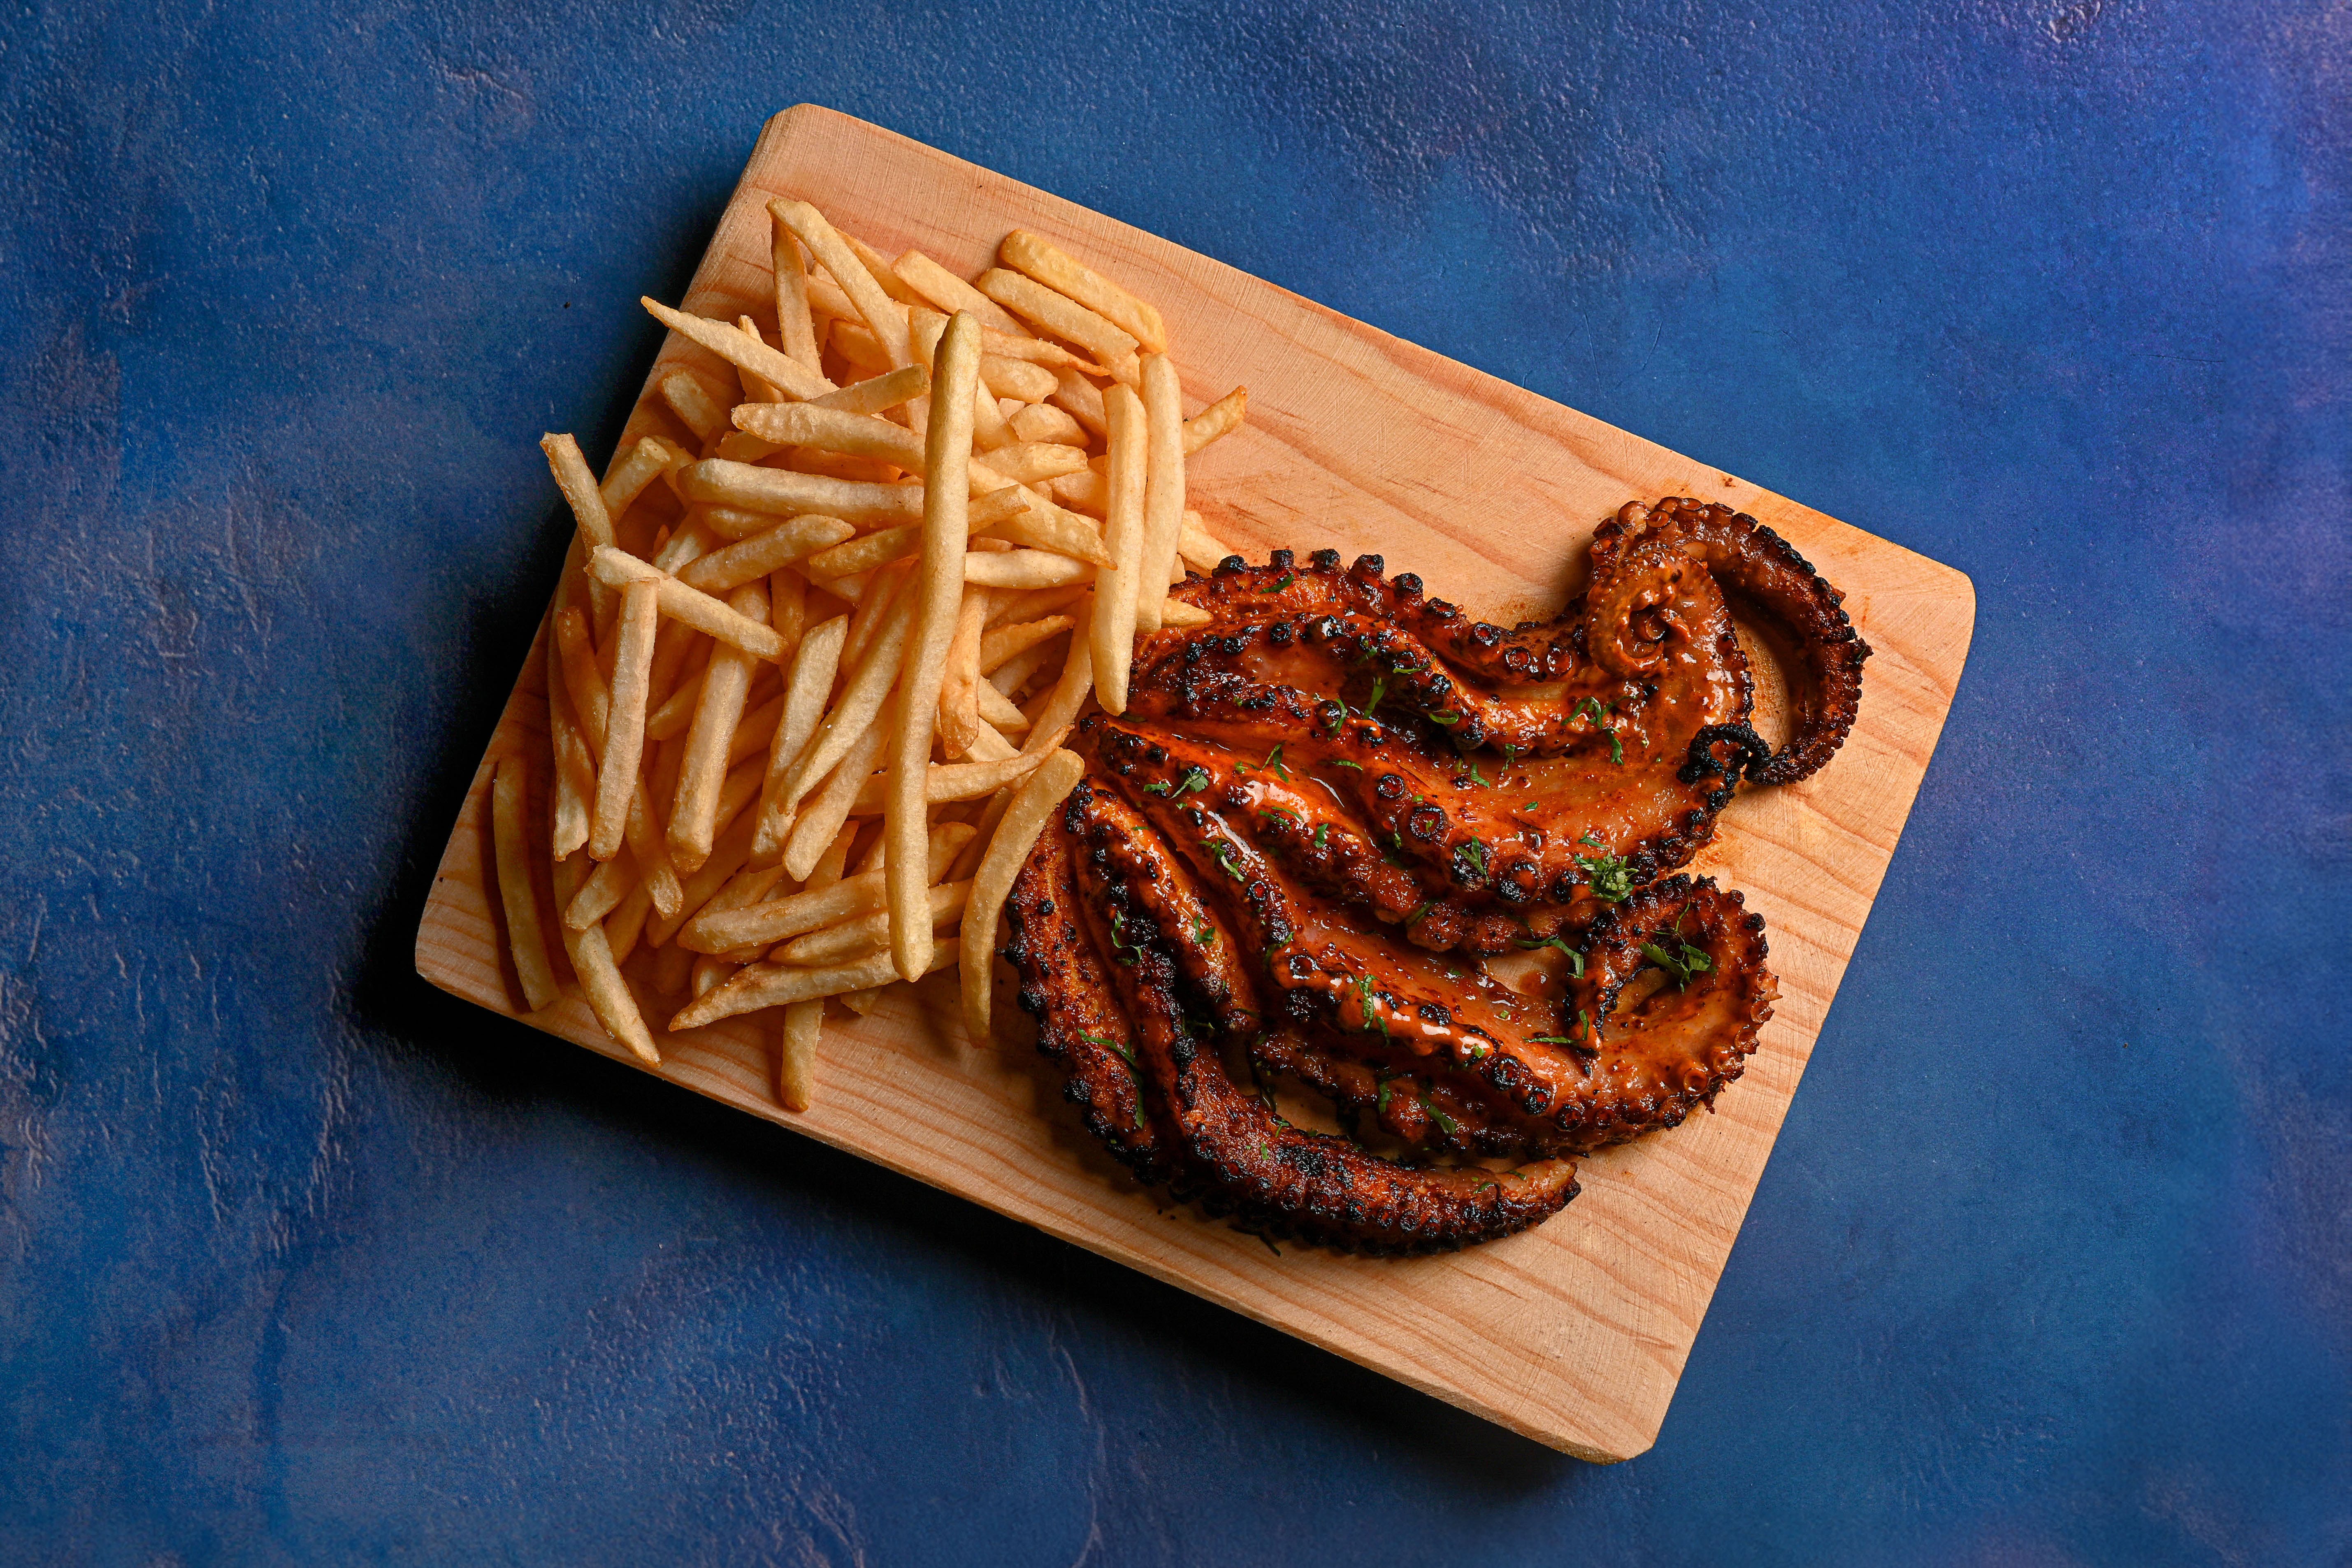
food, ingredient, staple food, cuisine, wood, dish, baked goods, sliced bread, recipe, fast food, art, rectangle, finger food, fashion accessory, pattern, comfort food, bread, pretzel, gluten, snack, produce, fur, baking, american food, font, breakfast, junk food, dessert, bigoli, child art, drawing, rock, side dish